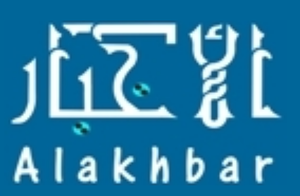
Logo ALAKHBAR Mauritanie
"Alakhbar est une agence mauritanienne d'information privée. Fondée en octobre 2003, sur l'initiative de journalistes mauritaniens, résidant en Mauritanie et à l’étranger, elle visait ""briser le monopole médiatique"" vécu en Mauritanie sous le régime de Maaouiya Ould Sid'Ahmed Taya.